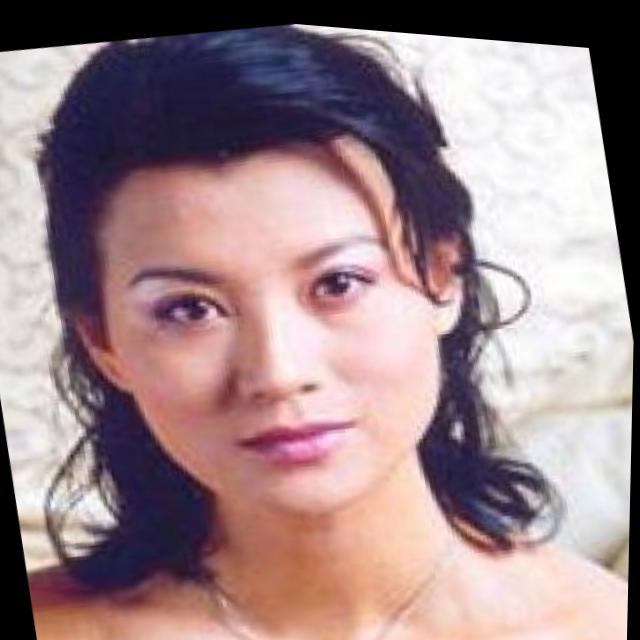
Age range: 21-44